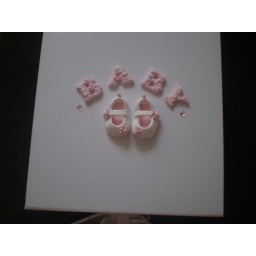
Small keepsake box with Fimo letters and booties.  Also available in blue, yellow or multi.